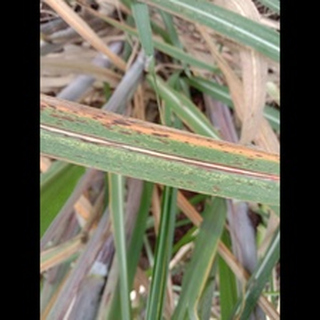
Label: sugarcane_rust